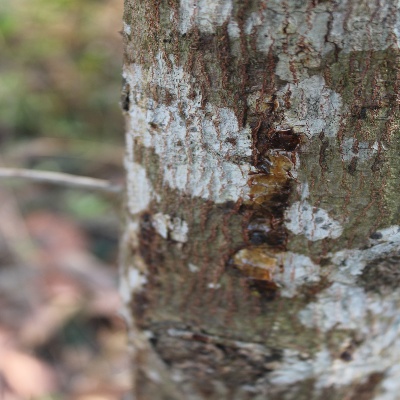
Crop: Cashew
Condition: gumosis